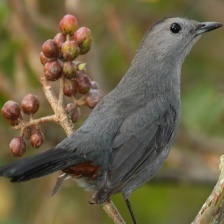
Species: GRAY CATBIRD
Scientific name: DUMETELLA CAROLINENSIS